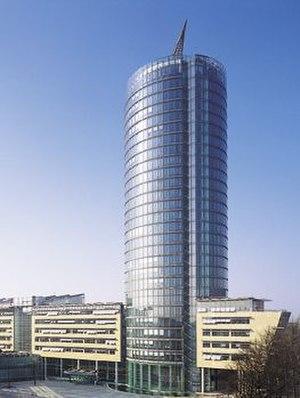
Ergo Group est une compagnie d'assurance international d'origine allemande, dont le siège se situe à Düsseldorf, en Allemagne. Il est implanté dans une trentaine de pays d'Europe et d'Asie. Ergo appartient au réassureur allemand Munich Re. Avec des primes d’assurance s’élevant à plus de 18,5 milliards d’euros, le Groupe Ergo est un des plus grands assureurs d’Allemagne et d’Europe en 2017. Le groupe est issu de la fusion en 1997 de quatre compagnies d'assurance allemandes dont les activités remontent jusqu'au XIXᵉ siècle : Victoria, DAS, DKV et Hambourg-Mannheimer.